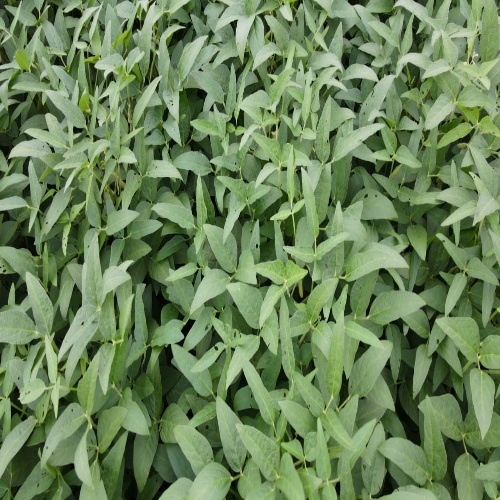
Label: Diabrotica_speciosa